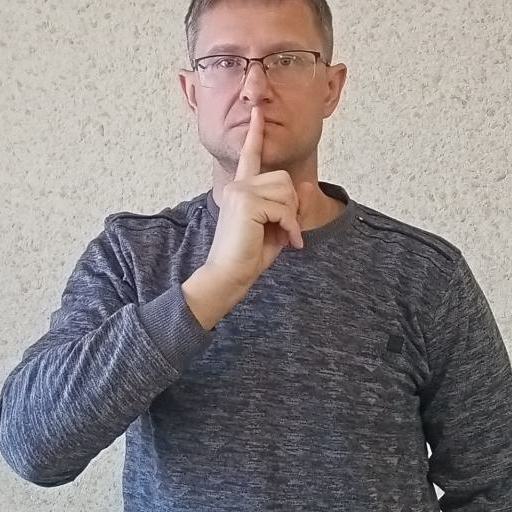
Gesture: mute